Yaddo

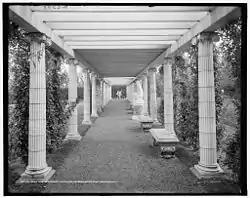
Pergola in Yaddo's gardens, photographed c. 1900–20

In 1900, after the premature deaths of the Trasks' four children, Spencer Trask decided to turn the estate into an artists' retreat as a gift to his wife. He did this with the financial assistance of philanthropist George Foster Peabody. The first artists arrived in 1926. The success of Yaddo encouraged Spencer and Katrina later to donate land for a working women's retreat center as well, known as Wiawaka Holiday House, at the request of Mary Wiltsie Fuller. At least in its early years, Yaddo was funded by profits from the Bowling Green Offices Building in Manhattan, in which Spencer Trask was extensively involved.